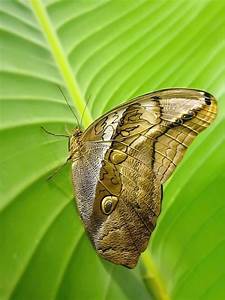
Label: farfalla